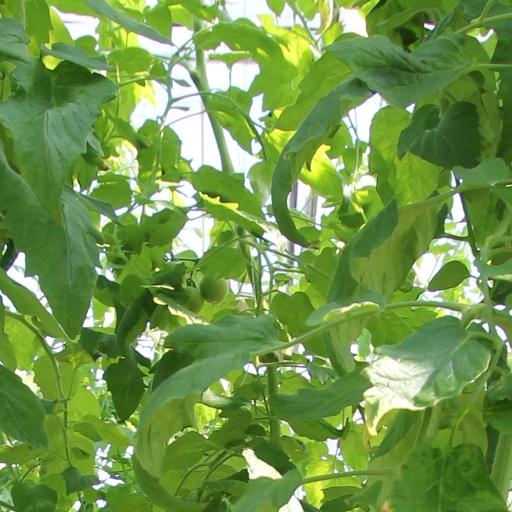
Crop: tomato